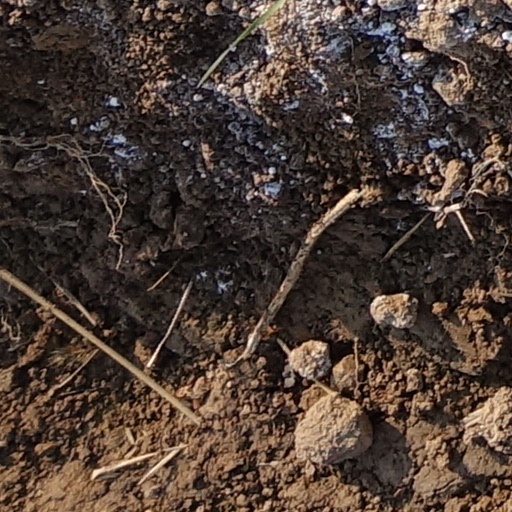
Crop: wheat